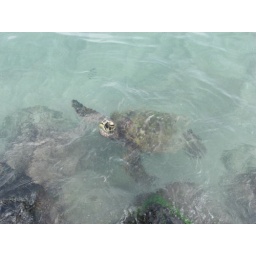
Sea turtle swimming in shallow water in Kailua Bay, on the Big Island of Hawai'i.